Rainbow Valley (film)

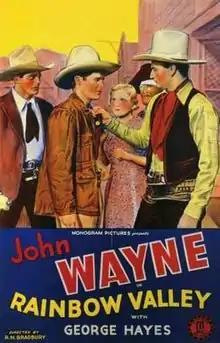
Film poster

Rainbow Valley is a 1935 American Western film released by Monogram Pictures, written by Lindsley Parsons, directed by Robert N. Bradbury and starring John Wayne and Gabby Hayes.